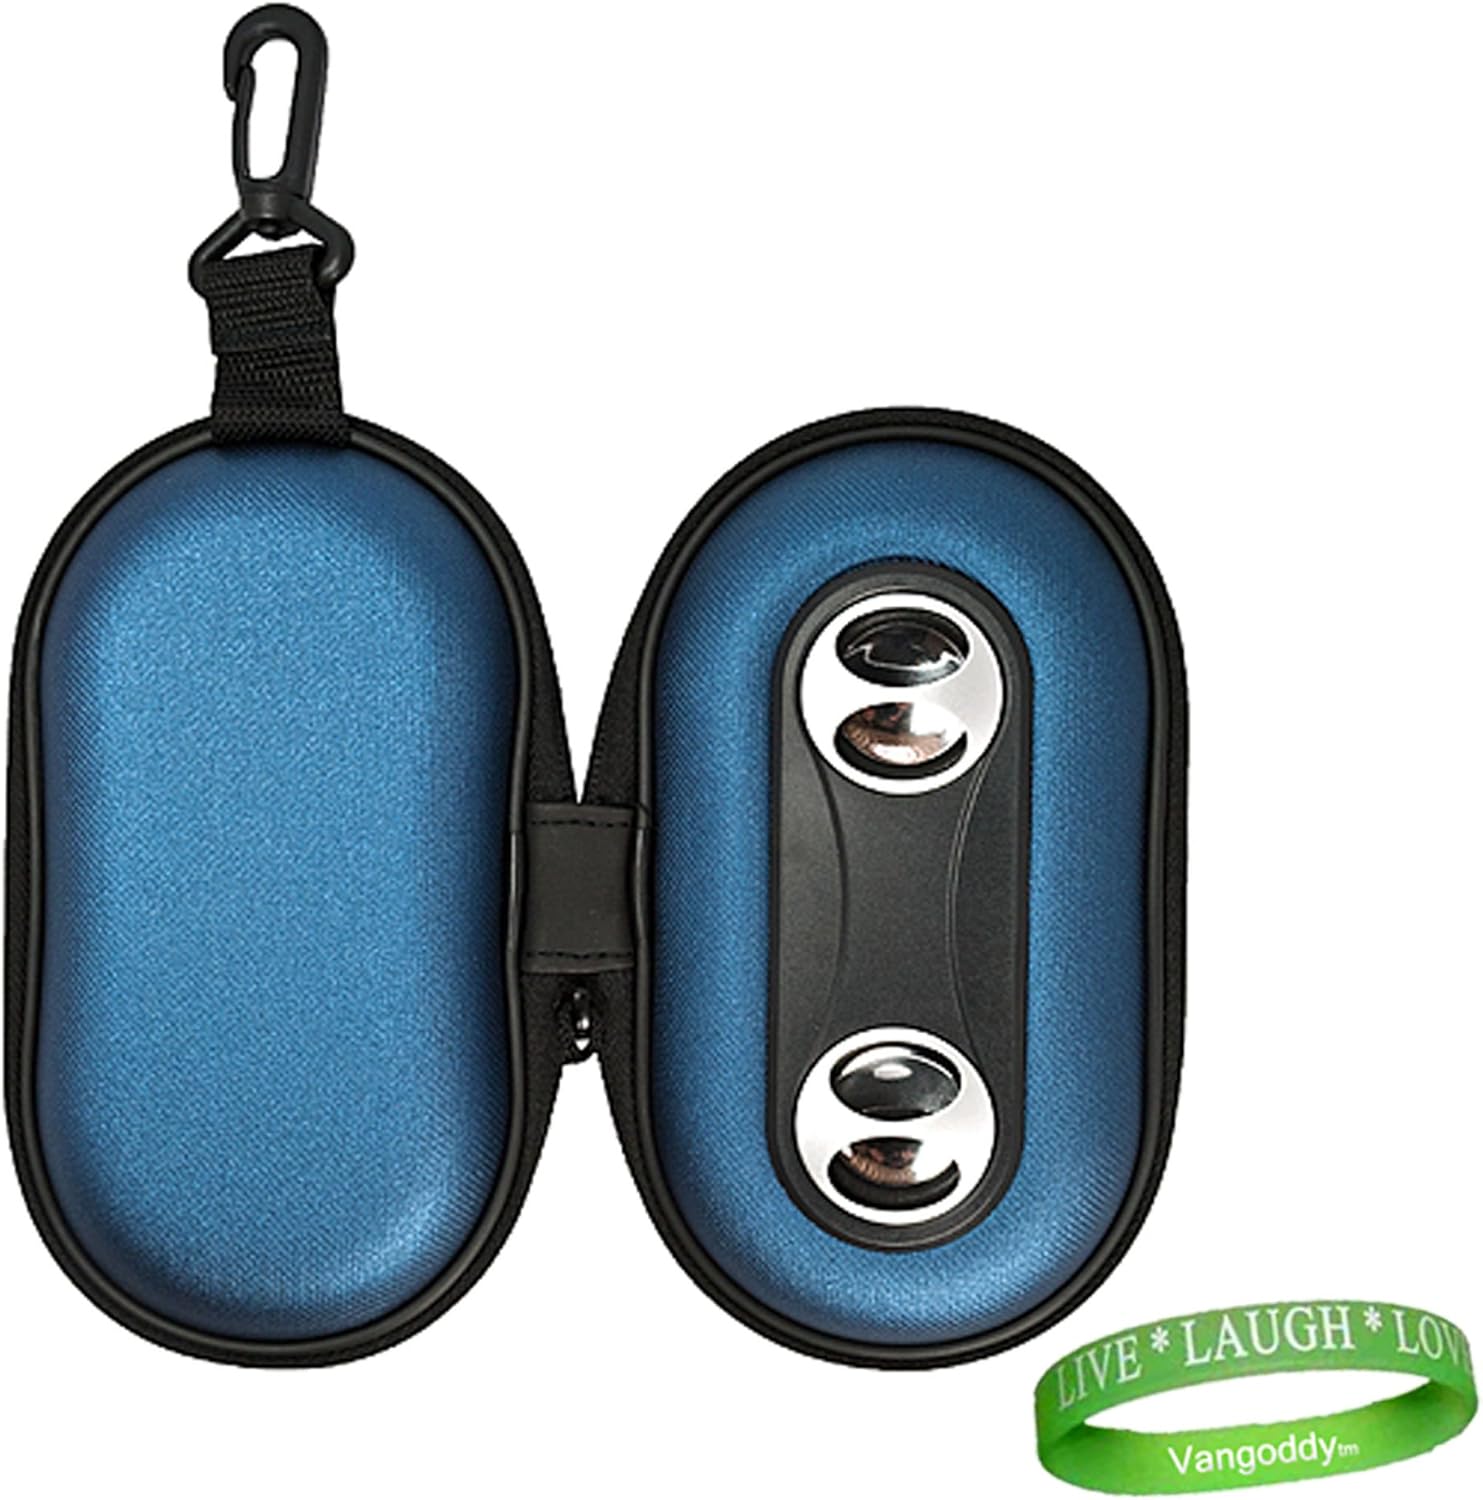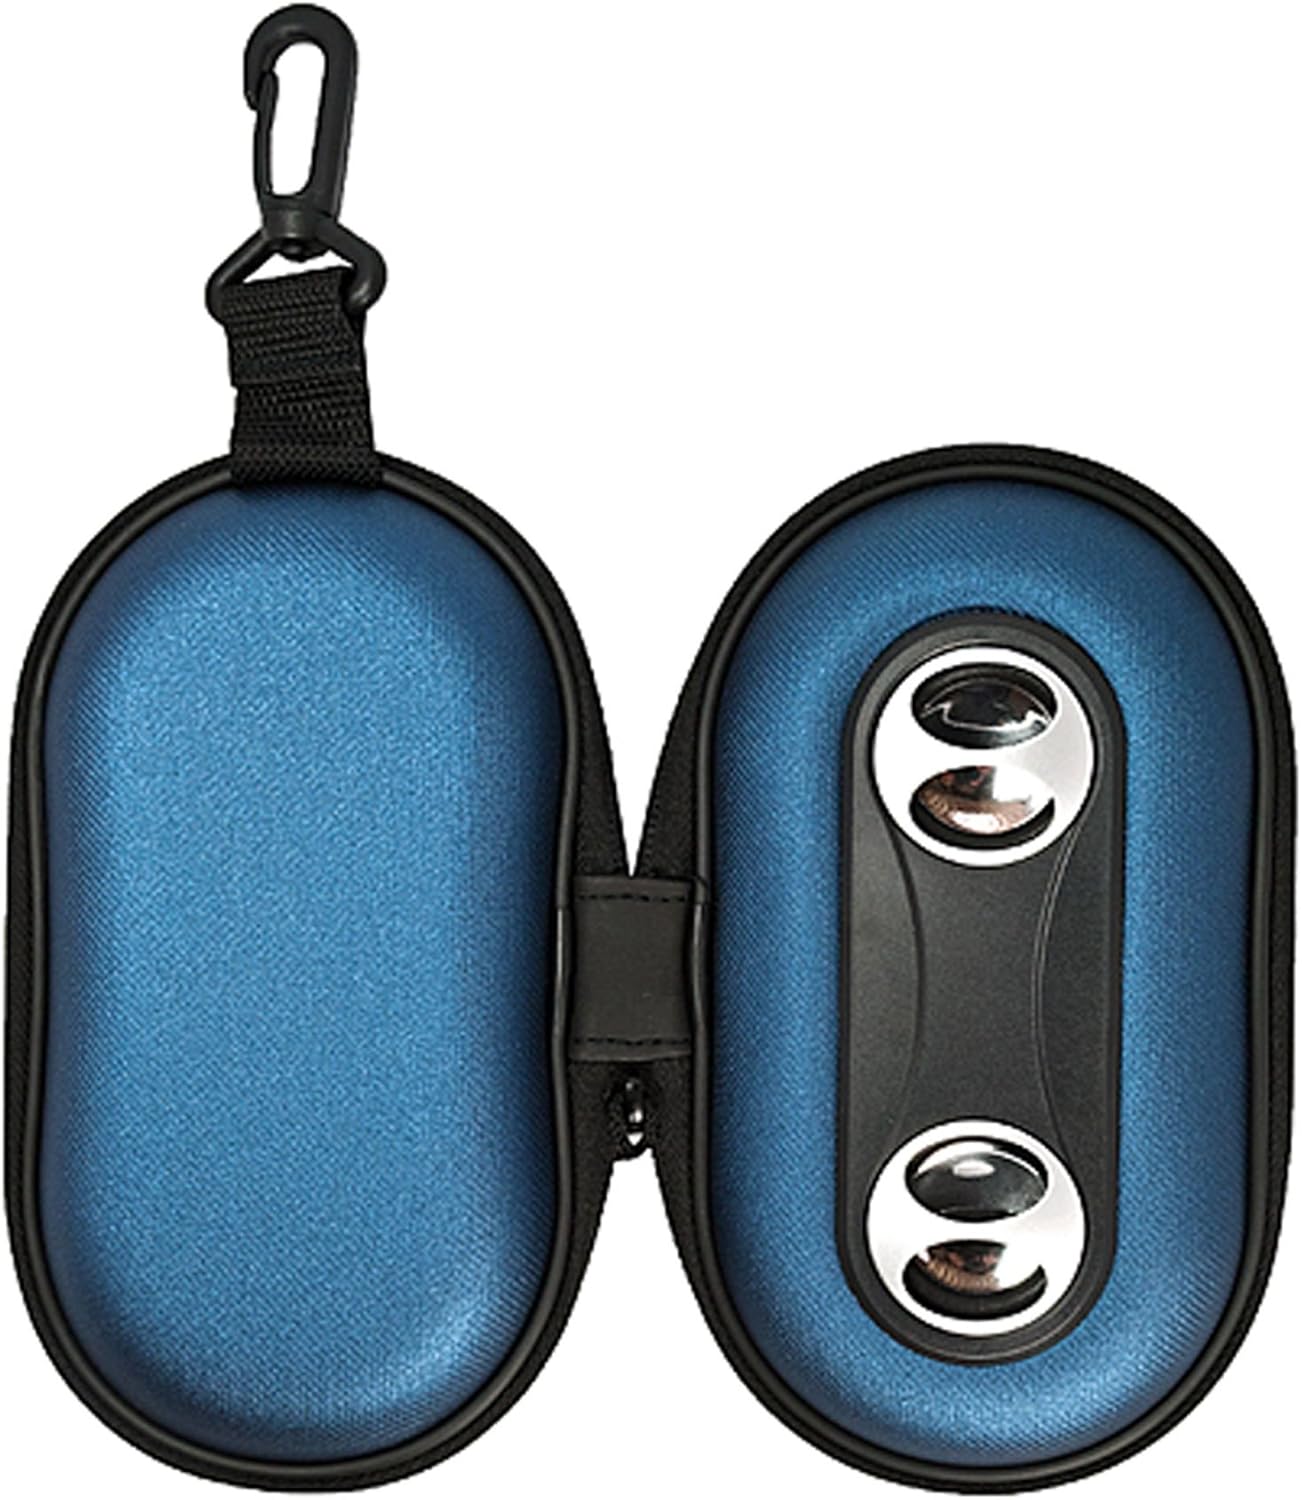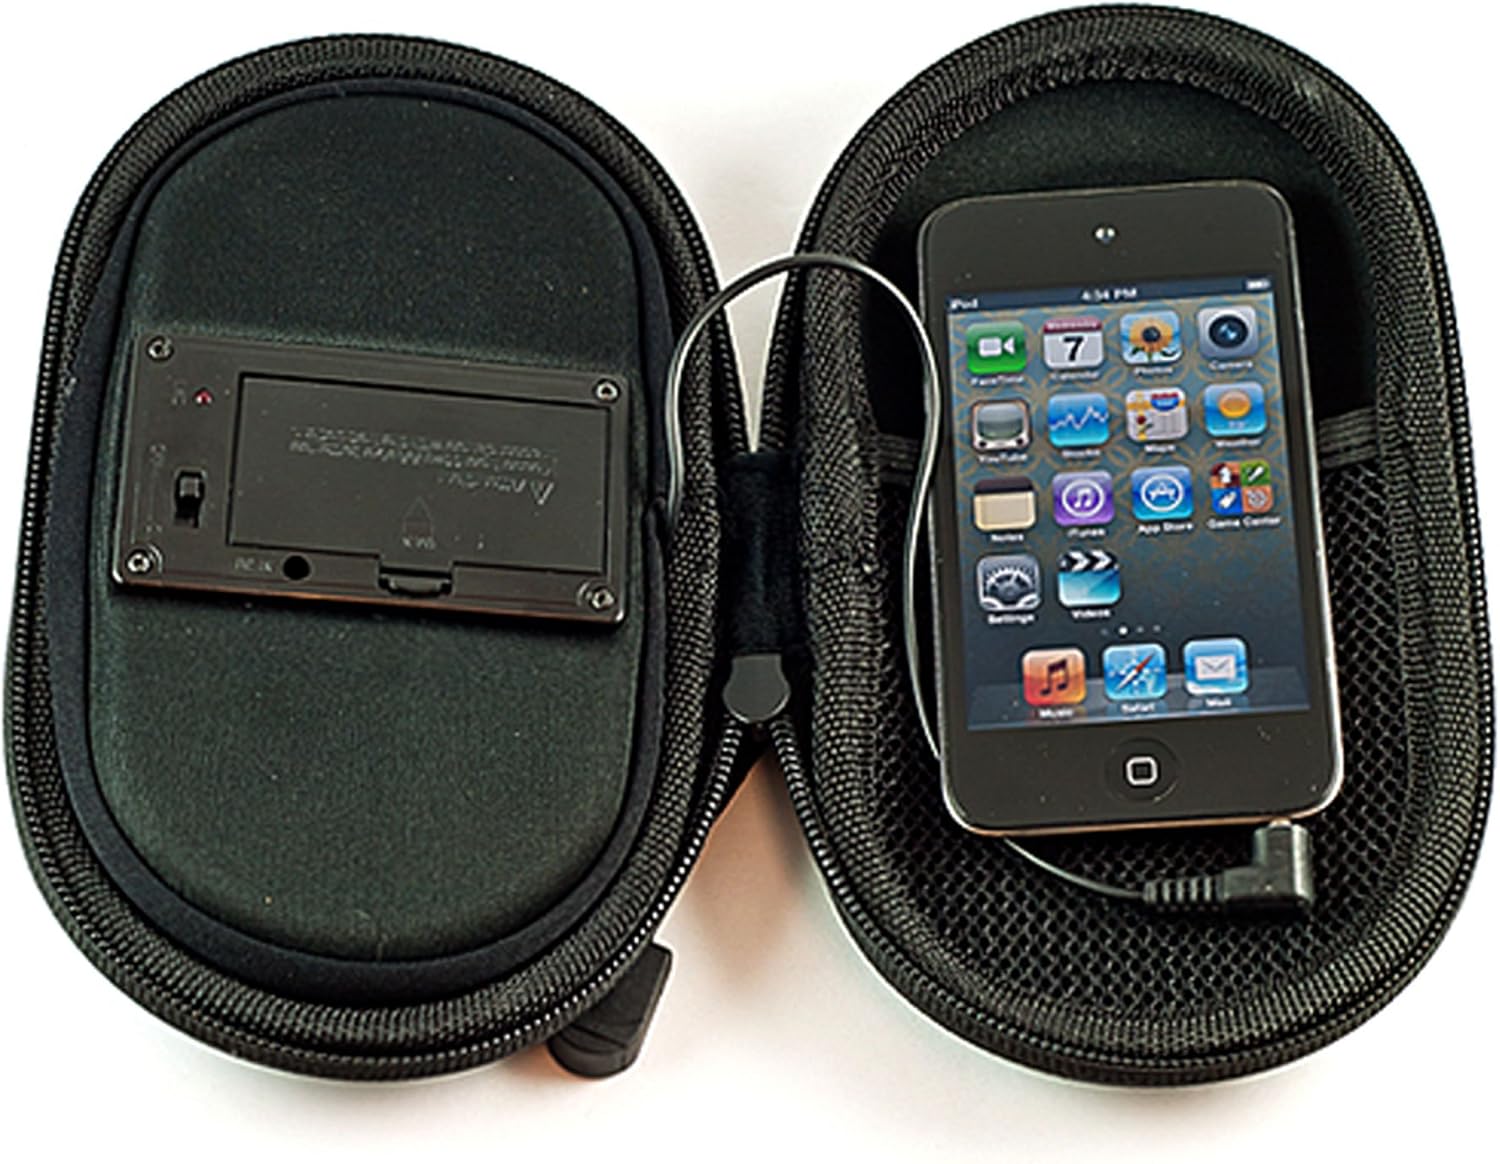
Motorola DROID RAZR (Verizon) Portable Speaker Docking Station (BLUE)
Category: Sports & Outdoors
The VG-amp portable speaker system sustains high quality music wave lengths for listening pleasure. Not only does this case allow you to play clear defined music from your MP3 for all to hear, but it also protects your MP3 while traveling due to the cases reinforced EVA wall that is also wrapped in scratch-resistant nylon. Case is compatible with any audio device with a 3.5mm headphone jack. Ideal for any Android smart phone or other MP3 players, and requires two AA batteries for operation (not included). Durable clip has been woven and attached to the case to allow convenient clipping onto any traveling pack or luggage. *** MP3/Device is NOT included ***
Features: Powerful balanced sound from two custom-tuned speaker drivers!!! | Portably designed, protective case for hours of music wherever you go!!! | Compatible with any audio device with a 3.5mm jack!!! | Sown on travelers clip for hooking onto any luggage on the go!!! | Requires 2 AA batteries (not included)